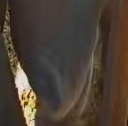
Face region: mouth_nostrils (mouth_chin_nostrils_and_profile)
Pain indicator: obviously_present